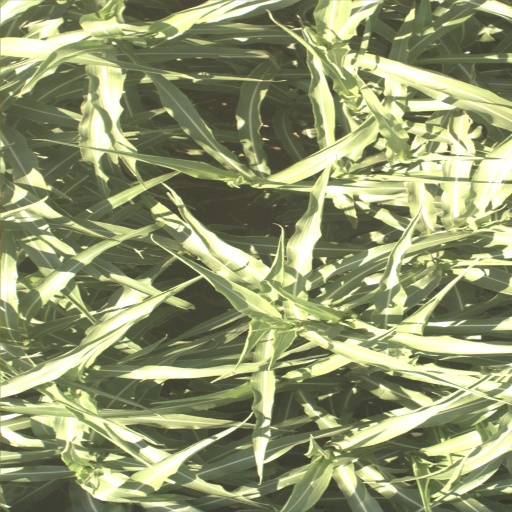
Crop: sorghum